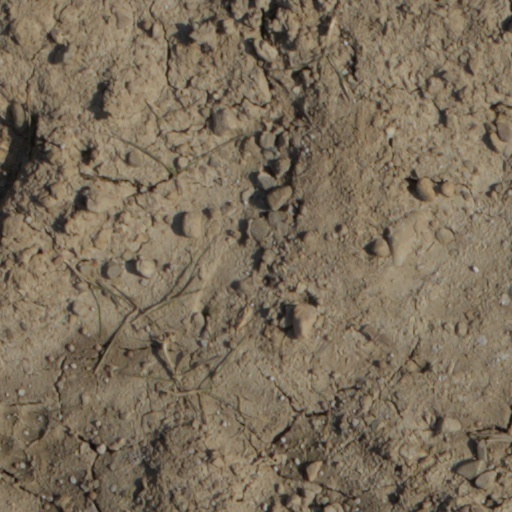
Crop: wheat